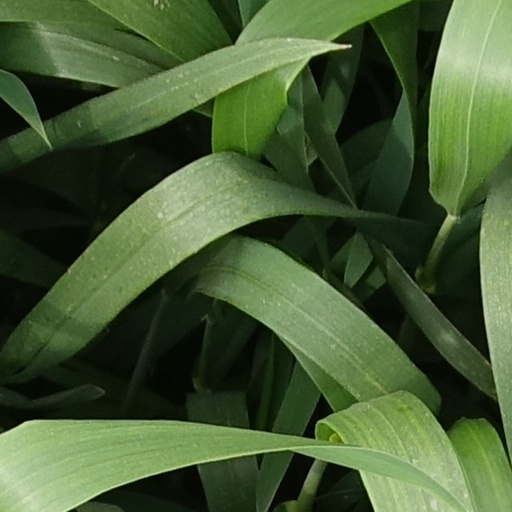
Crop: wheat